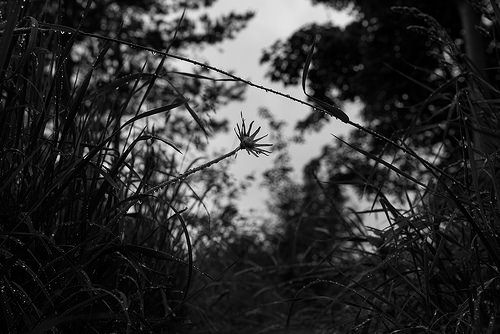
Flower: dandelion